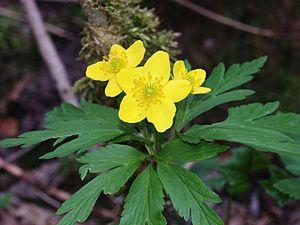
Cette liste de Tracheophyta de Bosnie-Herzégovine, ainsi que d’espèces introduites est un aperçu incomplet d’espèces de mousses, de fougères, de gymnospermes et d’angiospermes citées dans la littérature disponible en langues bosniaque, croate, serbe et serbo-croate. Cet aperçu n’inclue pas des espèces cultivées ni celles occasionnellement introduites.